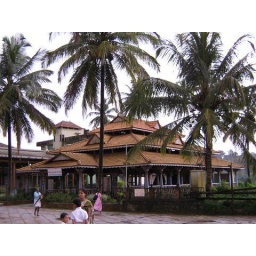
A beautiful prayer hall of Sringeri - all tiles - a typical Kerala style building surrounded by tall cocoanut trees